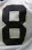
Number: 8